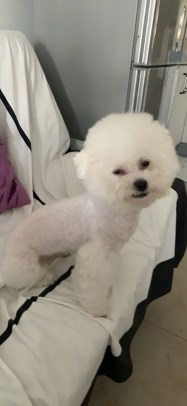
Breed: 3083-n000117-Bichon_Frise